Sustainable Development Goal 8

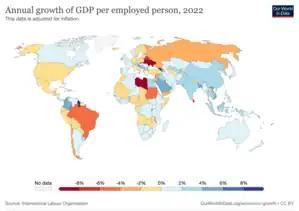

For close to three decades, the number of workers living in extreme poverty has reduced drastically. This is despite the impact of the 2008 financial crisis and Great Recession. In developing countries, 34% of total employments were for the middle class, a number that increased rapidly between 1991 and 2015.